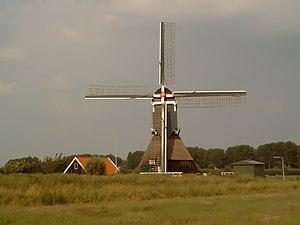
Noordeloos est un village qui fait partie de la commune de Molenlanden dans la province néerlandaise de Hollande-Méridionale.
Cet article recense les moulins à vent de la province de Hollande-Méridionale, aux Pays-Bas.